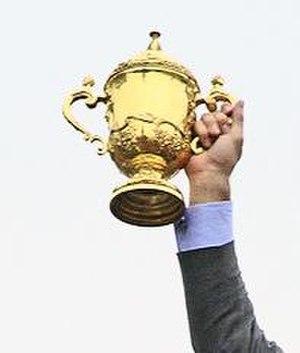
L'équipe d’Angleterre de rugby à XV est l’équipe représentant l'Angleterre dans les compétitions internationales majeures de rugby à XV, la Coupe du monde et le Tournoi des Six Nations. Patronnée par la Fédération anglaise de rugby à XV ou Rugby Football Union, elle est considérée comme l'une des meilleures sélections nationales au monde de par son palmarès. Elle a notamment remporté 38 victoires dans le Tournoi dont treize Grands chelems ainsi que la Coupe du monde en 2003. Elle est de ce fait la seule sélection européenne à avoir remporté une Coupe du monde de rugby. Au 28 octobre 2019, elle se trouve à la première place du classement des équipes nationales de rugby à XV, elle cède cette place quelques jours plus tard après sa défaite en finale de coupe du monde.
Cet article présente les effectifs de la Coupe du monde de rugby à XV 1991 des seize sélections qui disputent la compétition en Angleterre du 3 octobre au 2 novembre 1991. Chaque équipe donne initialement une liste de trente joueurs. Celle-ci peut-être amendée au fur-et-à-mesure de la compétition si des blessures surviennent.
Cet article présente les effectifs de la Coupe du monde de rugby à XV 2003 des vingt sélections qui disputent la compétition en Australie du 10 octobre au 22 novembre 2003. Chaque équipe donne initialement une liste de trente joueurs. Celle-ci peut-être amendée au fur-et-à-mesure de la compétition si des blessures surviennent.
Cet article présente les effectifs de la Coupe du monde de rugby à XV 1987 des seize sélections qui disputent la compétition en Nouvelle-Zélande du 22 mai au 20 juin 1987. Chaque équipe donne initialement une liste de trente joueurs. Celle-ci peut être amendée au fur et à mesure de la compétition si des blessures surviennent.
Jonah Lomu, né le 12 mai 1975 à Auckland ou Pukekohe selon les sources, mort le 18 novembre 2015 à Auckland, est un joueur de rugby à XV néo-zélandais. Il joue au poste d'ailier. Comme Tana Umaga, il commence par le rugby à XIII, puis il intègre l'équipe de Nouvelle-Zélande, les All Blacks en 1994 devenant le plus jeune joueur de l'histoire à endosser le maillot à la fougère argentée.
Cet article présente les effectifs de la Coupe du monde de rugby à XV 1999 des vingt sélections qui disputent la compétition au Royaume-Uni du 1ᵉʳ octobre au 6 novembre 1999. Chaque équipe donne initialement une liste de trente joueurs. Celle-ci peut-être amendée au fur-et-à-mesure de la compétition si des blessures surviennent.
Le rugby à XV en Angleterre est un sport populaire qui fait partie de la culture nationale. Les Anglais vouent une véritable passion pour le rugby, discipline dans laquelle les clubs anglais gagnent des trophées majeurs depuis les années 1970. La Rugby Football Union, créée en 1871, a la charge d'organiser et de développer le rugby à XV en Angleterre. Elle gère l'équipe d'Angleterre de rugby à XV, elle possède le stade de Twickenham.